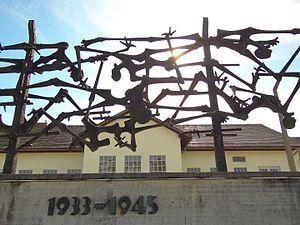
Un électrificateur de clôture est employé pour empêcher le franchissement d'une enceinte, par la mise sous tension d'un conducteur dépourvu de gaine isolante. Lorsqu'il est utilisé en élevage voire en sylviculture, le courant électrique qui circule dans la clôture, ne présente pas de risque vital pour l'animal ou l'être humain. Le dispositif fonctionne sur le principe de décharges électriques impulsionnelles de plusieurs milliers de volts, de durée en général inférieure à la milliseconde et de fréquence de répétition de l'ordre de 1 Hz. L'intensité crête de l'impulsion avoisine un ampère mais l'intensité efficace calculée sur la période de répétition reste inférieure à la dizaine de milliampères.